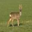
Label: deer